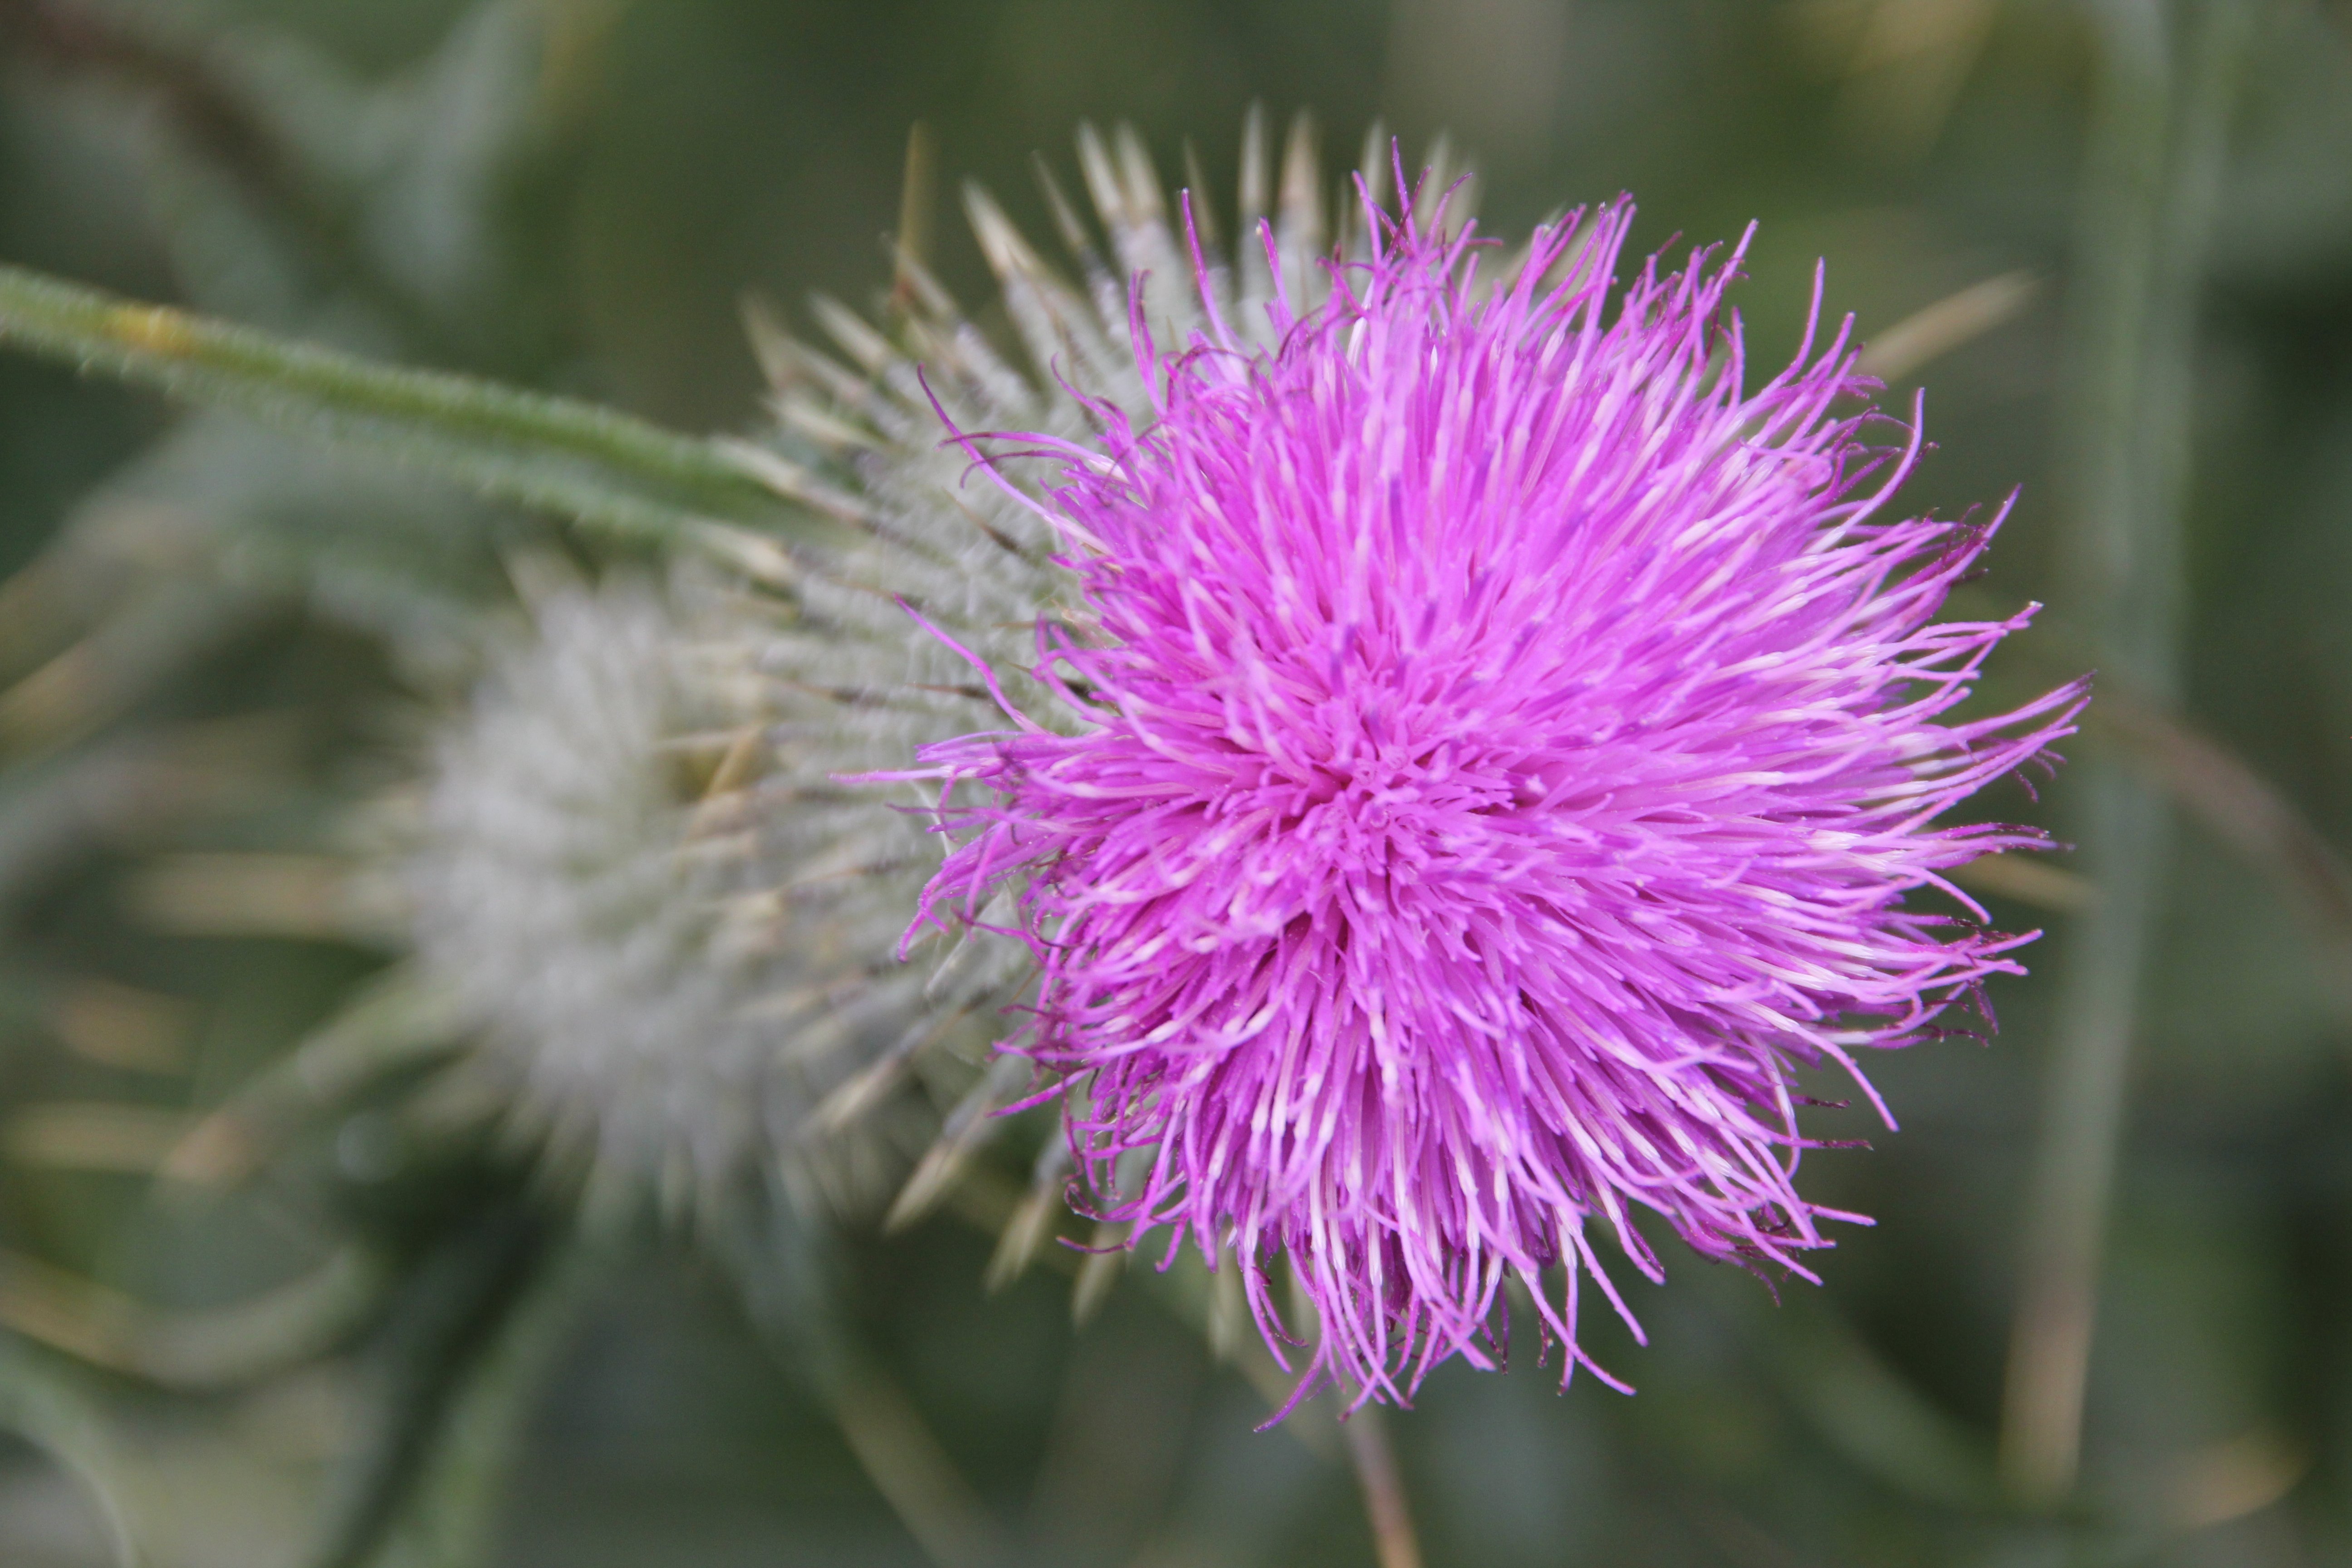
prickly, plant, flower, purple, petal, botany, flora, wildflower, close up, thistle, macro photography, flowering plant, daisy family, silybum, plant stem, land plant, thorns spines and prickles, artichoke thistle